Zichan

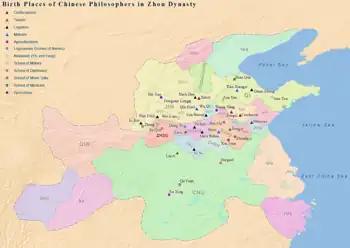
Birthplaces of philosophers, era of the Hundred Schools of Thought.

The early ambition of Zheng's political leadership seemed similar to other Zhou vassals, to strengthen the state and expand its territory. Initially triumphant, it became the leading state c.700. Such status did not last. Zheng's strategic position had powerful neighbours who hemmed it in on all sides, blocking its potential for competitive expansion.